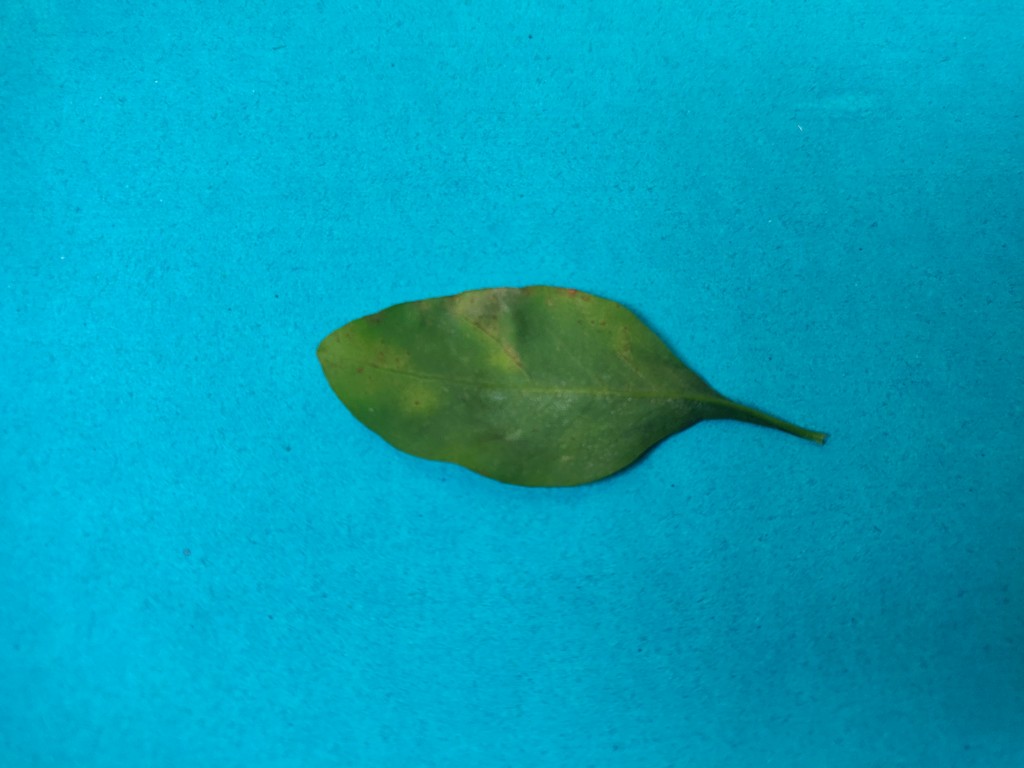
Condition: Unhealthy
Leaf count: single
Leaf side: back